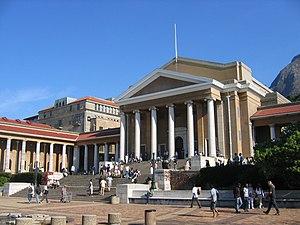
L’université du Cap est une université publique sud-africaine, située au Cap dans la province du Cap-Occidental. Elle est la plus ancienne université de ce pays, fondée en 1829 sous le nom de South African College.